Ed Dur

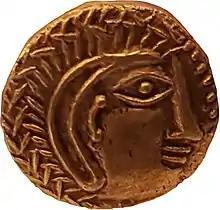

It is thought that Ed Dur is the site of "Omana", mentioned by both Pliny and Strabo as an important town in the Lower Gulf. The city is referred to in the anonymous "Periplus of the Erythraean Sea," a documentation of trade between Alexandria and India, and the Periplus indicates that "Omana" was the most important port in the Gulf during the first century CE and was linked with the port of Apologos (al-Ubulla) at the head of the Gulf, which has been linked to Basra. This trade down the Gulf, via camel trains inland from the Gulf to Syria, would explain the richness of finds of Roman materials at Ed Dur. Contemporary Greek manuscripts have given the exports from Ed Dur as 'pearls, purple dye, clothing, wine, gold and slaves, and a great quantity of dates'.